Coach (sport)

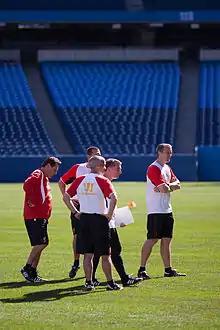
The coaching team of the Liverpool Football Club monitoring players during a training session

In association football, the roles of a coach can vary depending on the level of seniority they are coaching at, the professional level that they are coaching at, and the country they are coaching in, amongst others. In youth football, the duties of a coach is primarily to aid in the development of technical skills. Additional skills that are important for a coach to help youth players develop is motor skills, stamina and the ability to read the game of play accordingly.